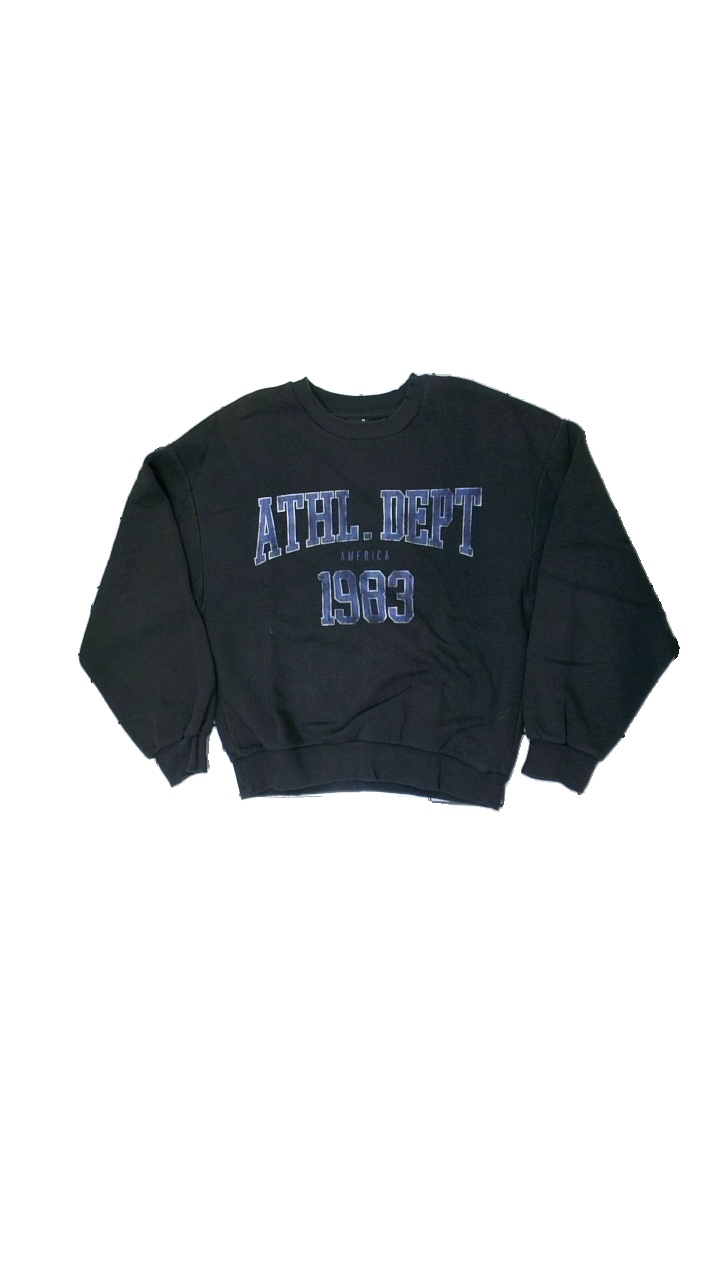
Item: Sweater (Ladies)
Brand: Gina Tricot
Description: Grey sweater with text print in blue from GinaTricot, size XS. Poor condition.
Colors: Grey, Blue
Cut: Regular, C-collar
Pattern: Other
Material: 78% cott, 22% poly
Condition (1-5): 3
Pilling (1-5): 4
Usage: Export
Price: <50